Icaro 2000

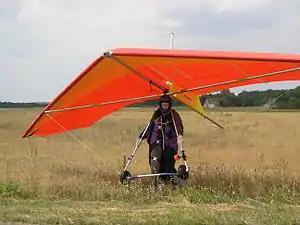
Icaro Mars 170 hang glider

Icaro 2000 is an Italian aircraft manufacturer, based in Sangiano. The company specializes in the design and manufacturer of hang gliders, ultralight trikes and hang gliding helmets.